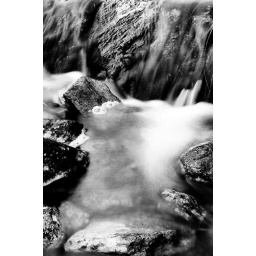
A two seconds exposure of water flowing. Converted to black and white in Lightroom.